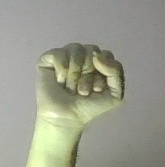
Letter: saad